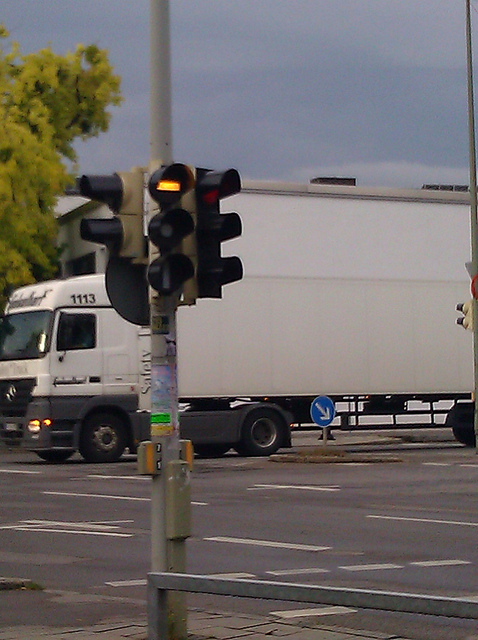
A white truck crosses an intersection behind a traffic light.

Large white truck passing in front of a city street.

A moving truck passes through an intersection legally.

A yellow traffic light sits in front of a large eighteen-wheeler truck.